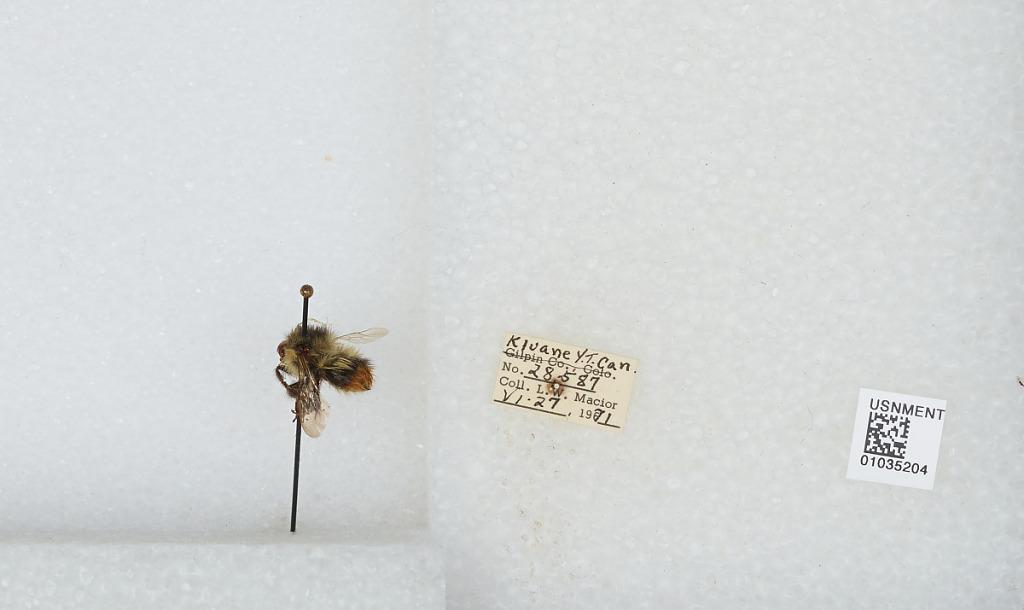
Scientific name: Bombus (Pyrobombus) mixtus Cresson
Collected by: L. Macior
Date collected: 1971-6-27
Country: Canada
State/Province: Yukon Territory
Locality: Kluane
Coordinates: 60.75, -139.5